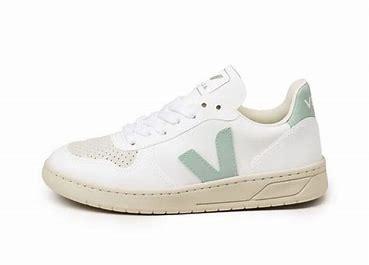
Brand: Veja
Model: V 10 CWL